USS Kitty Hawk (CV-63)

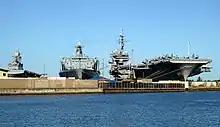
"Kitty Hawk" in port at Pearl Harbor after participating in RIMPAC exercises in place of the damaged "George Washington"

On 11 September 2002, all US Navy ships were ordered to fly the First Navy Jack. The ship once again departed Yokosuka on 23 January 2003 for a routine training mission, but a short time later, orders were received to transit to the U.S. Central Command area of responsibility to support the Global War on Terrorism and to prepare for future contingencies. "Kitty Hawk" was soon involved in Operations Southern Watch and Iraqi Freedom in the North Persian Gulf. Although the cruise was originally intended to be short, the ship served 110 continuous days at sea. "Kitty Hawk" returned to Yokosuka on 6 May 2003, immediately entering an extensive drydock period, or drydocking ship's restricted availability (DSRA), that lasted until October of that year.